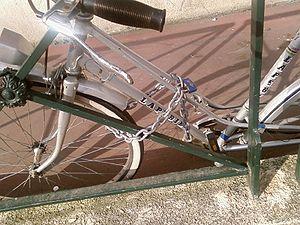
Antivol de vélo type ""chaine"""
Un antivol de vélo est un dispositif antivol adapté aux spécificités d'un vélo. Différents types de modèles existent, offrant une plus ou moins grande protection.